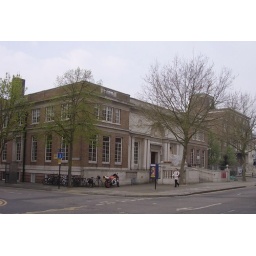
The pale building in the centre used to house the library before the new library was built on Victoria Road South.